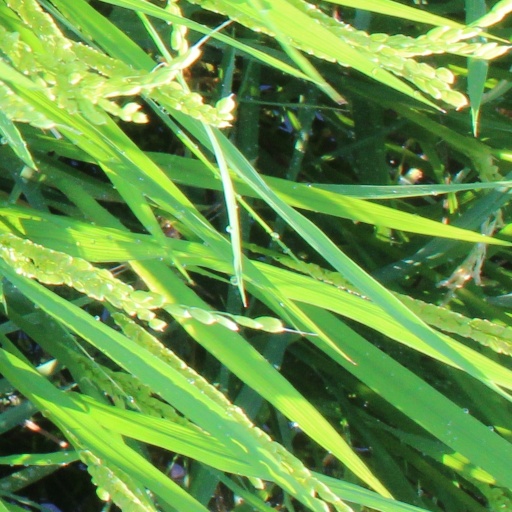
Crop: rice